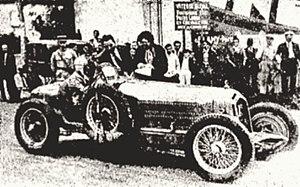
Hellé Nice sur Alfa Romeo au Grand Prix du Comminges 1934.